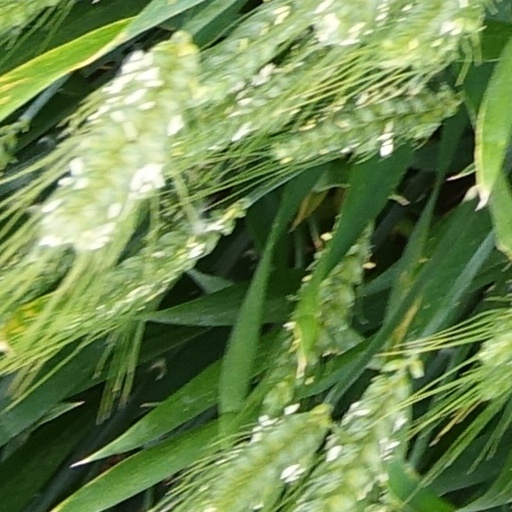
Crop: wheat